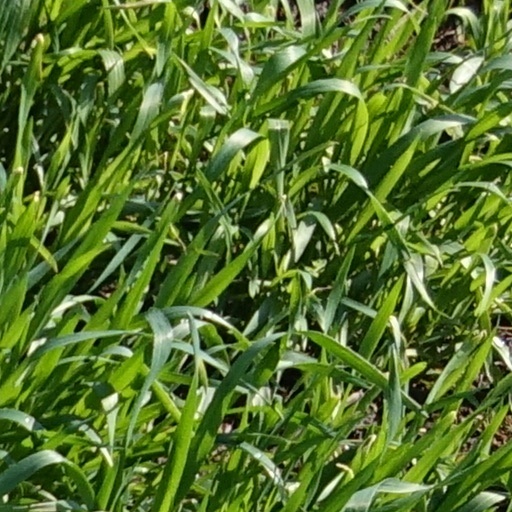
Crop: wheat